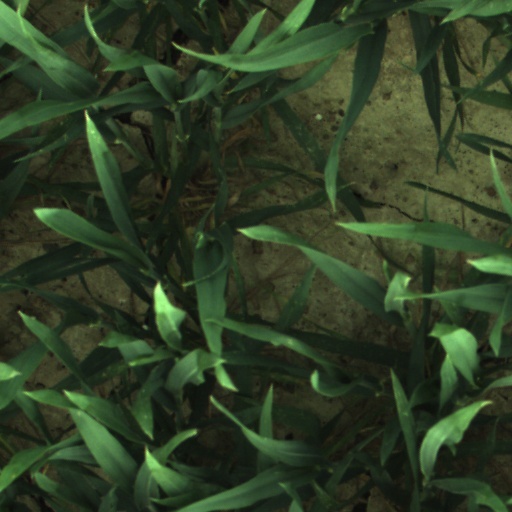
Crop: wheat